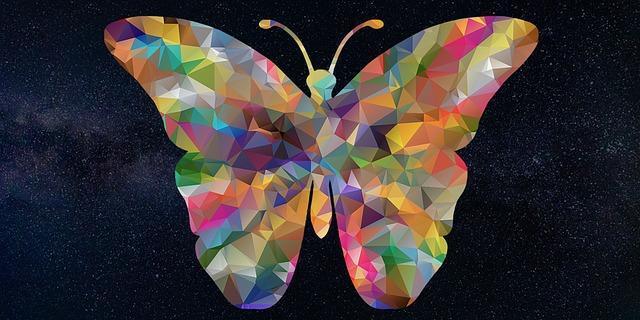
butterfly